The Pointing Finger (1933 film)

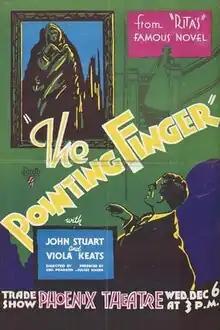

The Pointing Finger is a 1933 British drama film directed by George Pearson and starring John Stuart, Viola Keats and Leslie Perrins. The plot concerns a man who plans to murder his cousin so he can claim his earldom and an inheritance. The film was made by Twickenham Film Studios with sets designed by the art director James A. Carter. It was distributed by RKO Pictures as a quota quickie. Based on the novel "The Pointing Finger" (1907) by "Rita," it was a remake of the 1922 film of the same name.